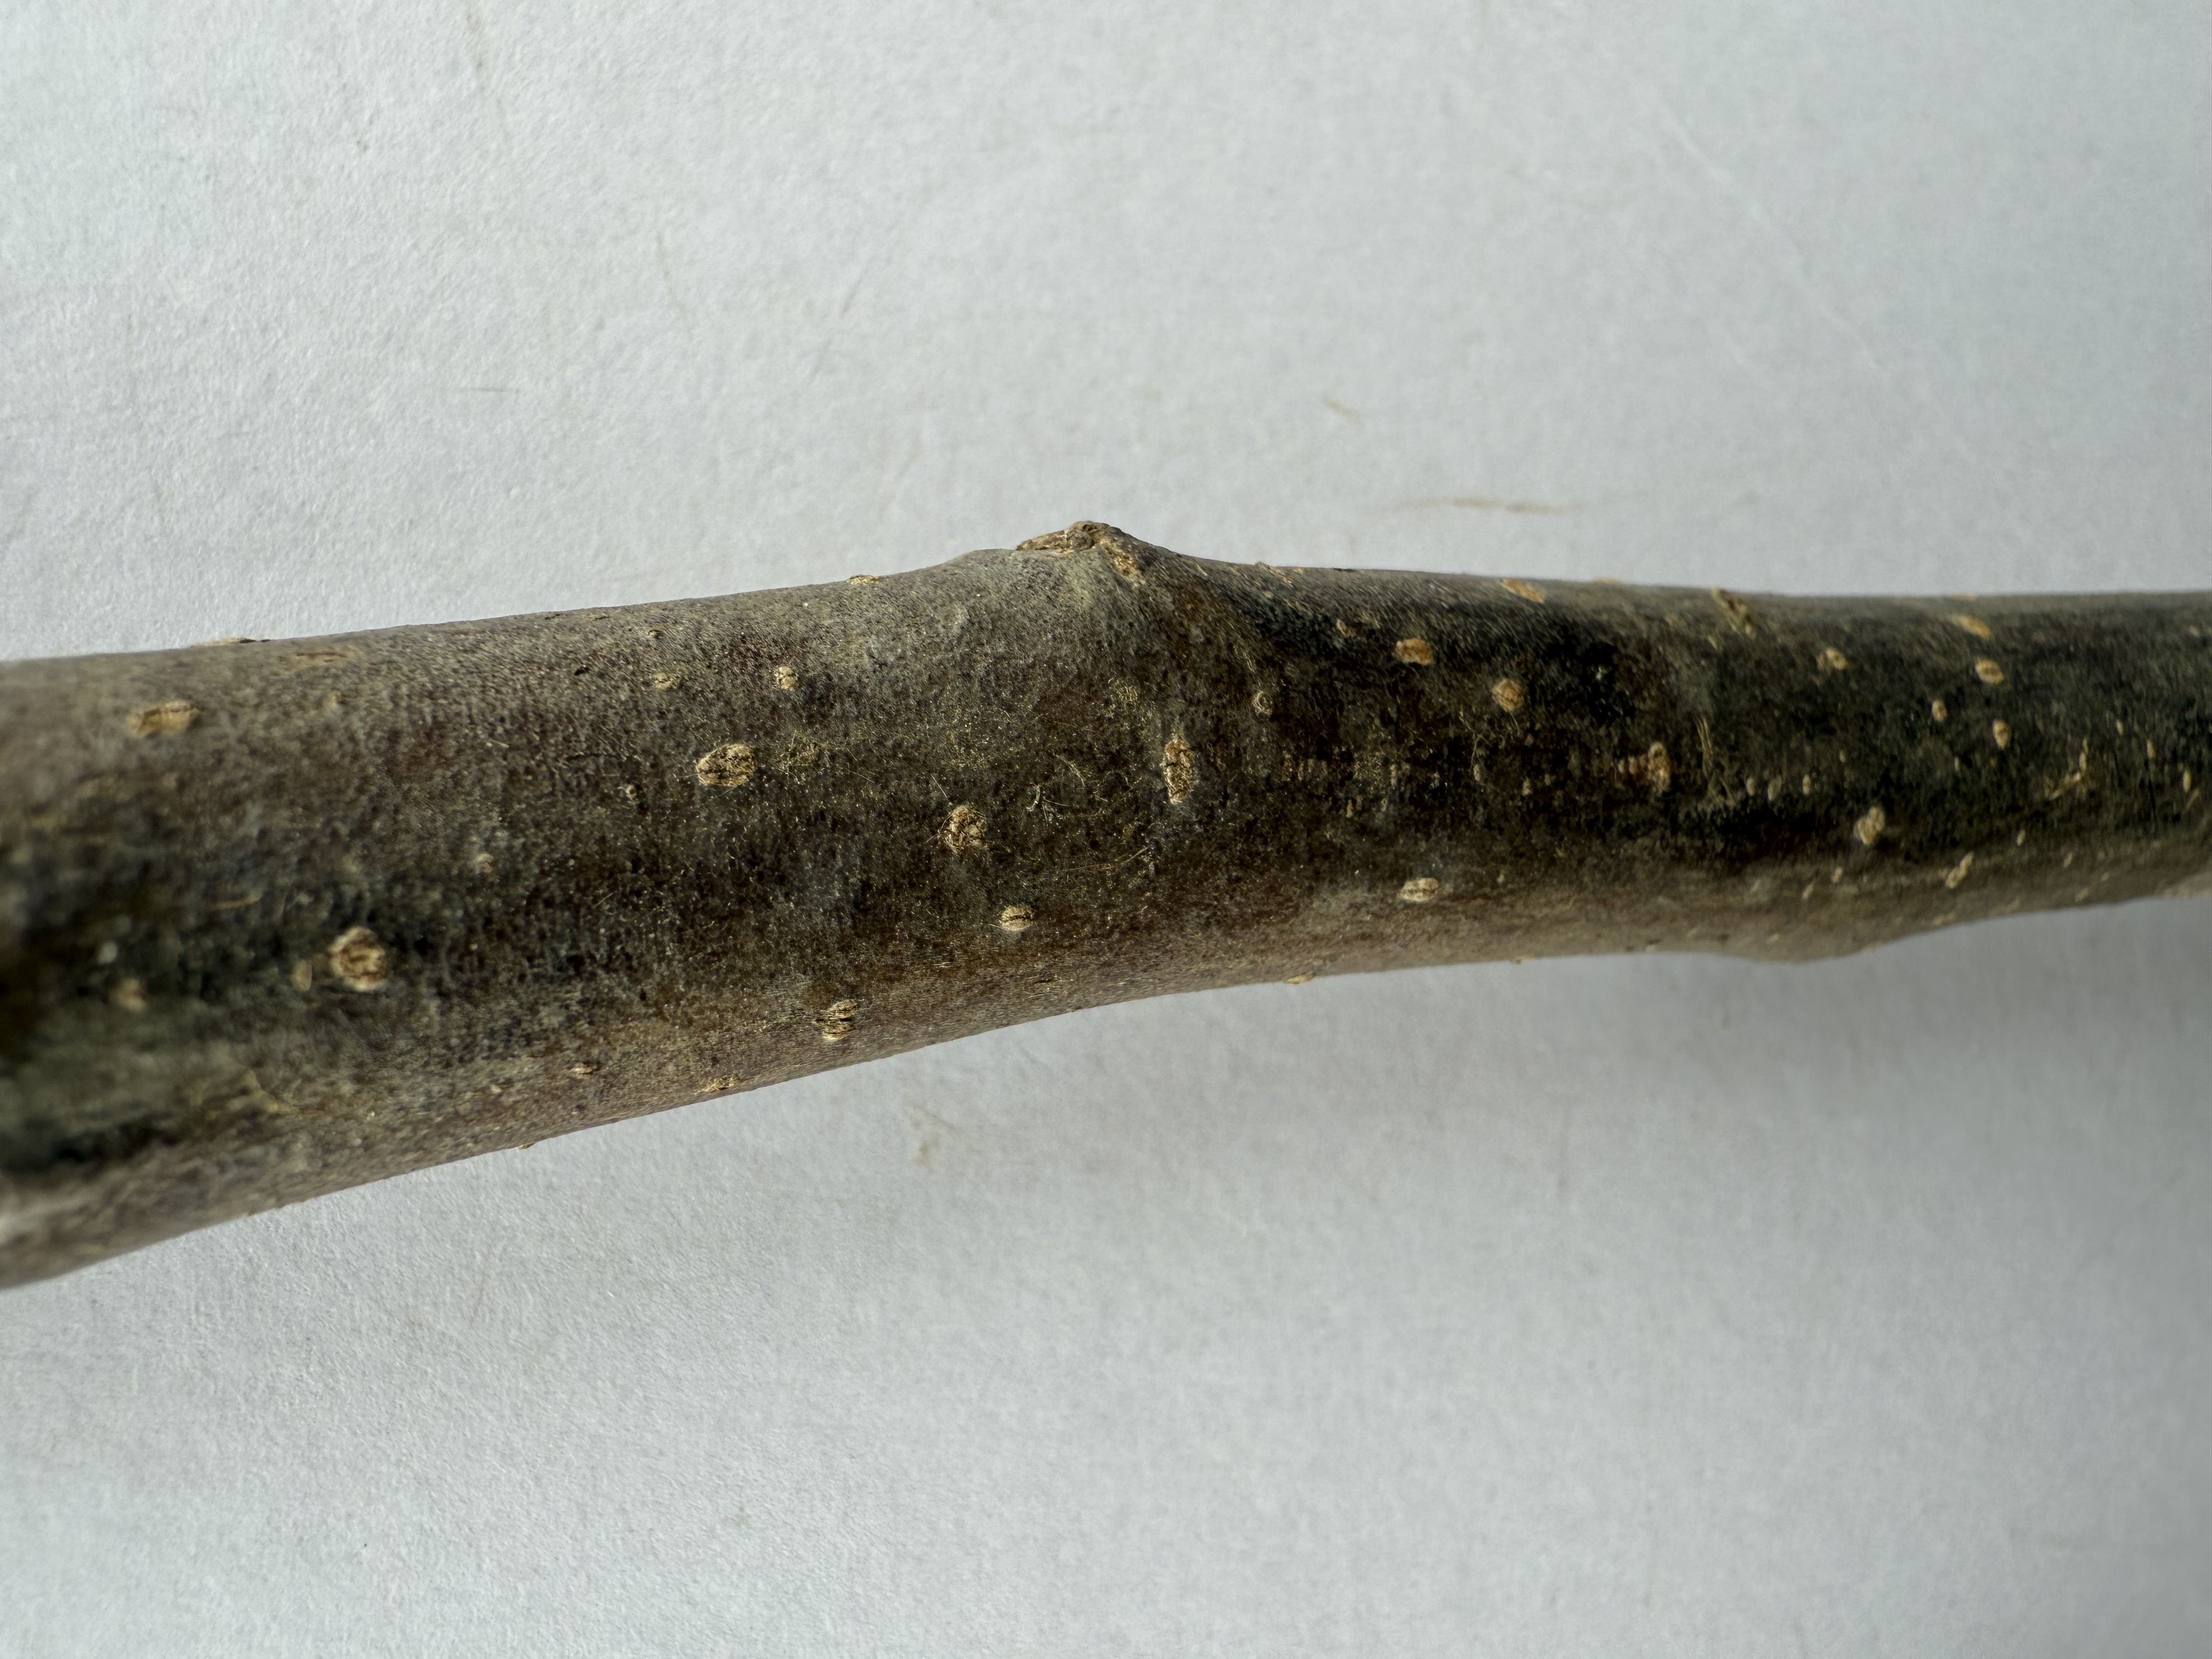
Variety: Akca Pear